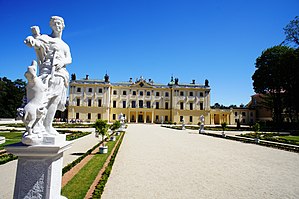
Polen / Byer
Białystok
Polen, officielt Republikken Polen er et land i Centraleuropa og grænser til Tyskland mod vest, Tjekkiet og Slovakiet mod syd, Ukraine og Hviderusland mod øst, og Østersøen mod nord, Litauen og Rusland mod øst. Polen deler søgrænser med Danmark og Sverige. Med et samlet areal på 312 696 km² er Polen verdens 69. største land og det 9. største i Europa. Polens befolkning udgør 38,5 millioner indbyggere og gør det til det 33. mest befolkede land i verden.